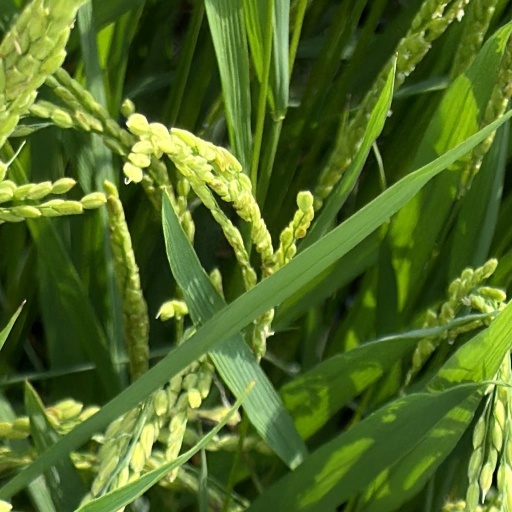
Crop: rice